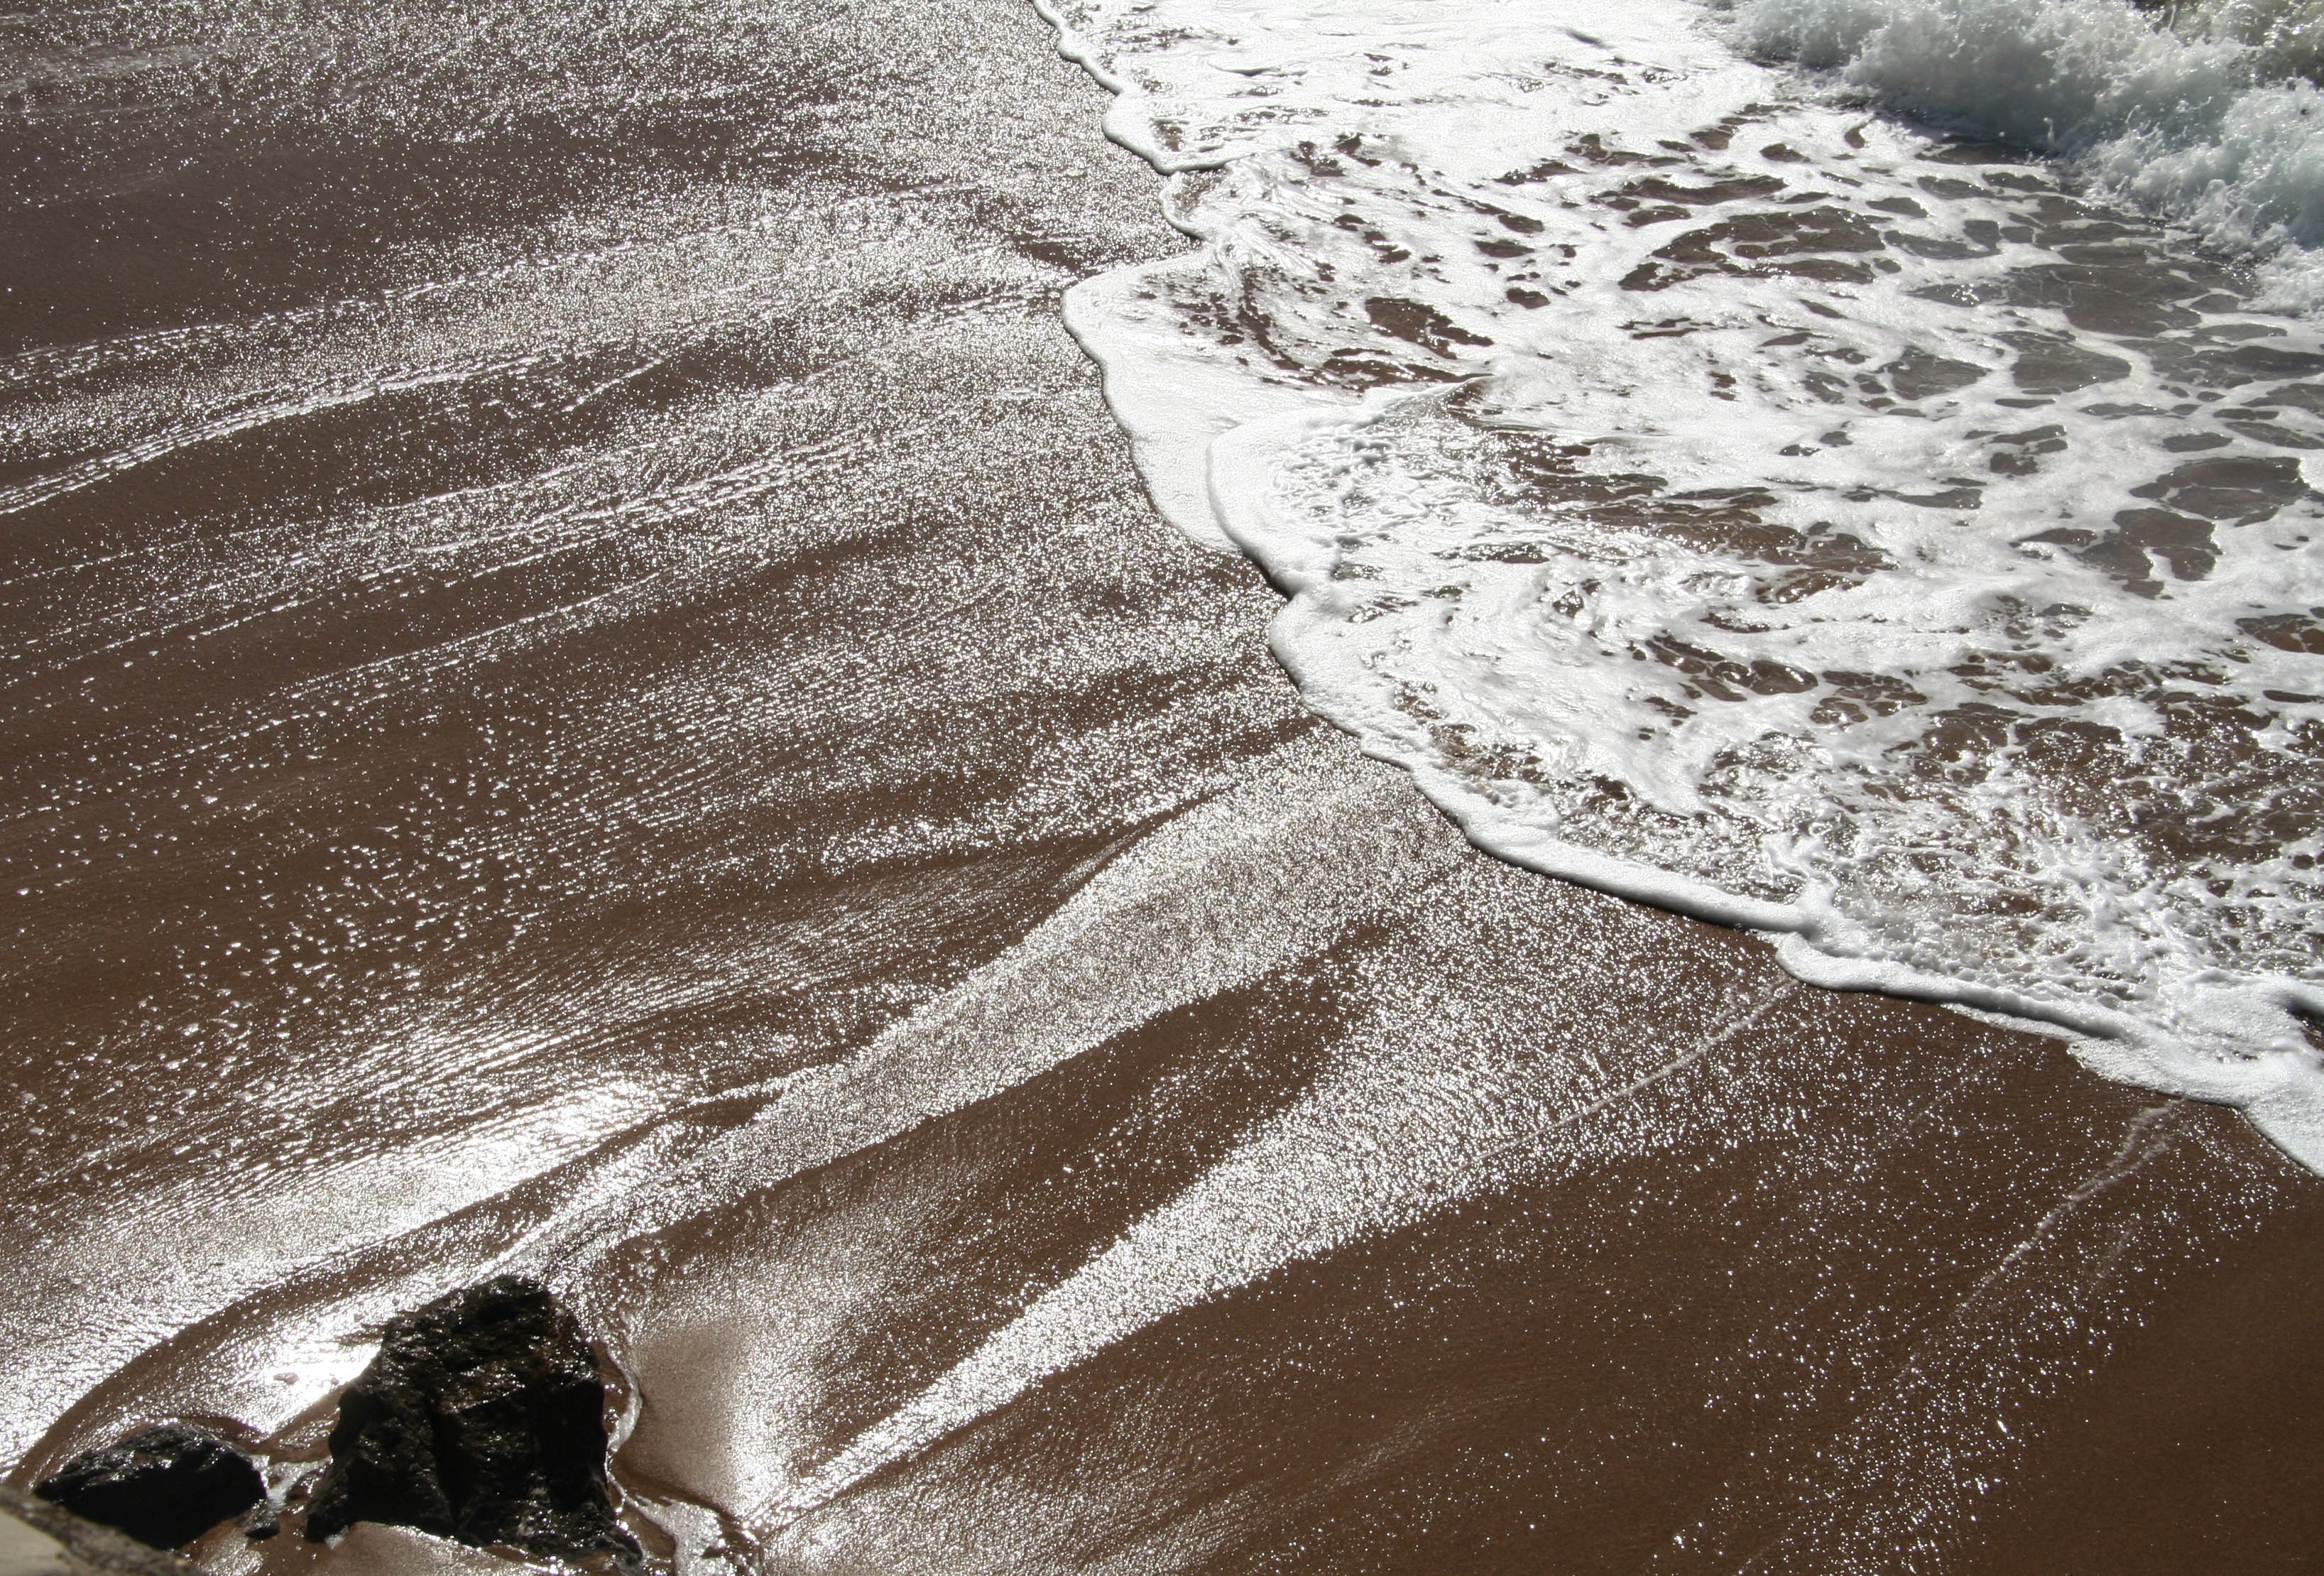
sea, water, sand, rock, ocean, snow, winter, light, white, wave, seaside, ice, paradise, seascape, weather, holiday, romantic, rest, rocks, pierre, maritime, sandy beach, freezing, deserted beach, wild coast, st jean de luz